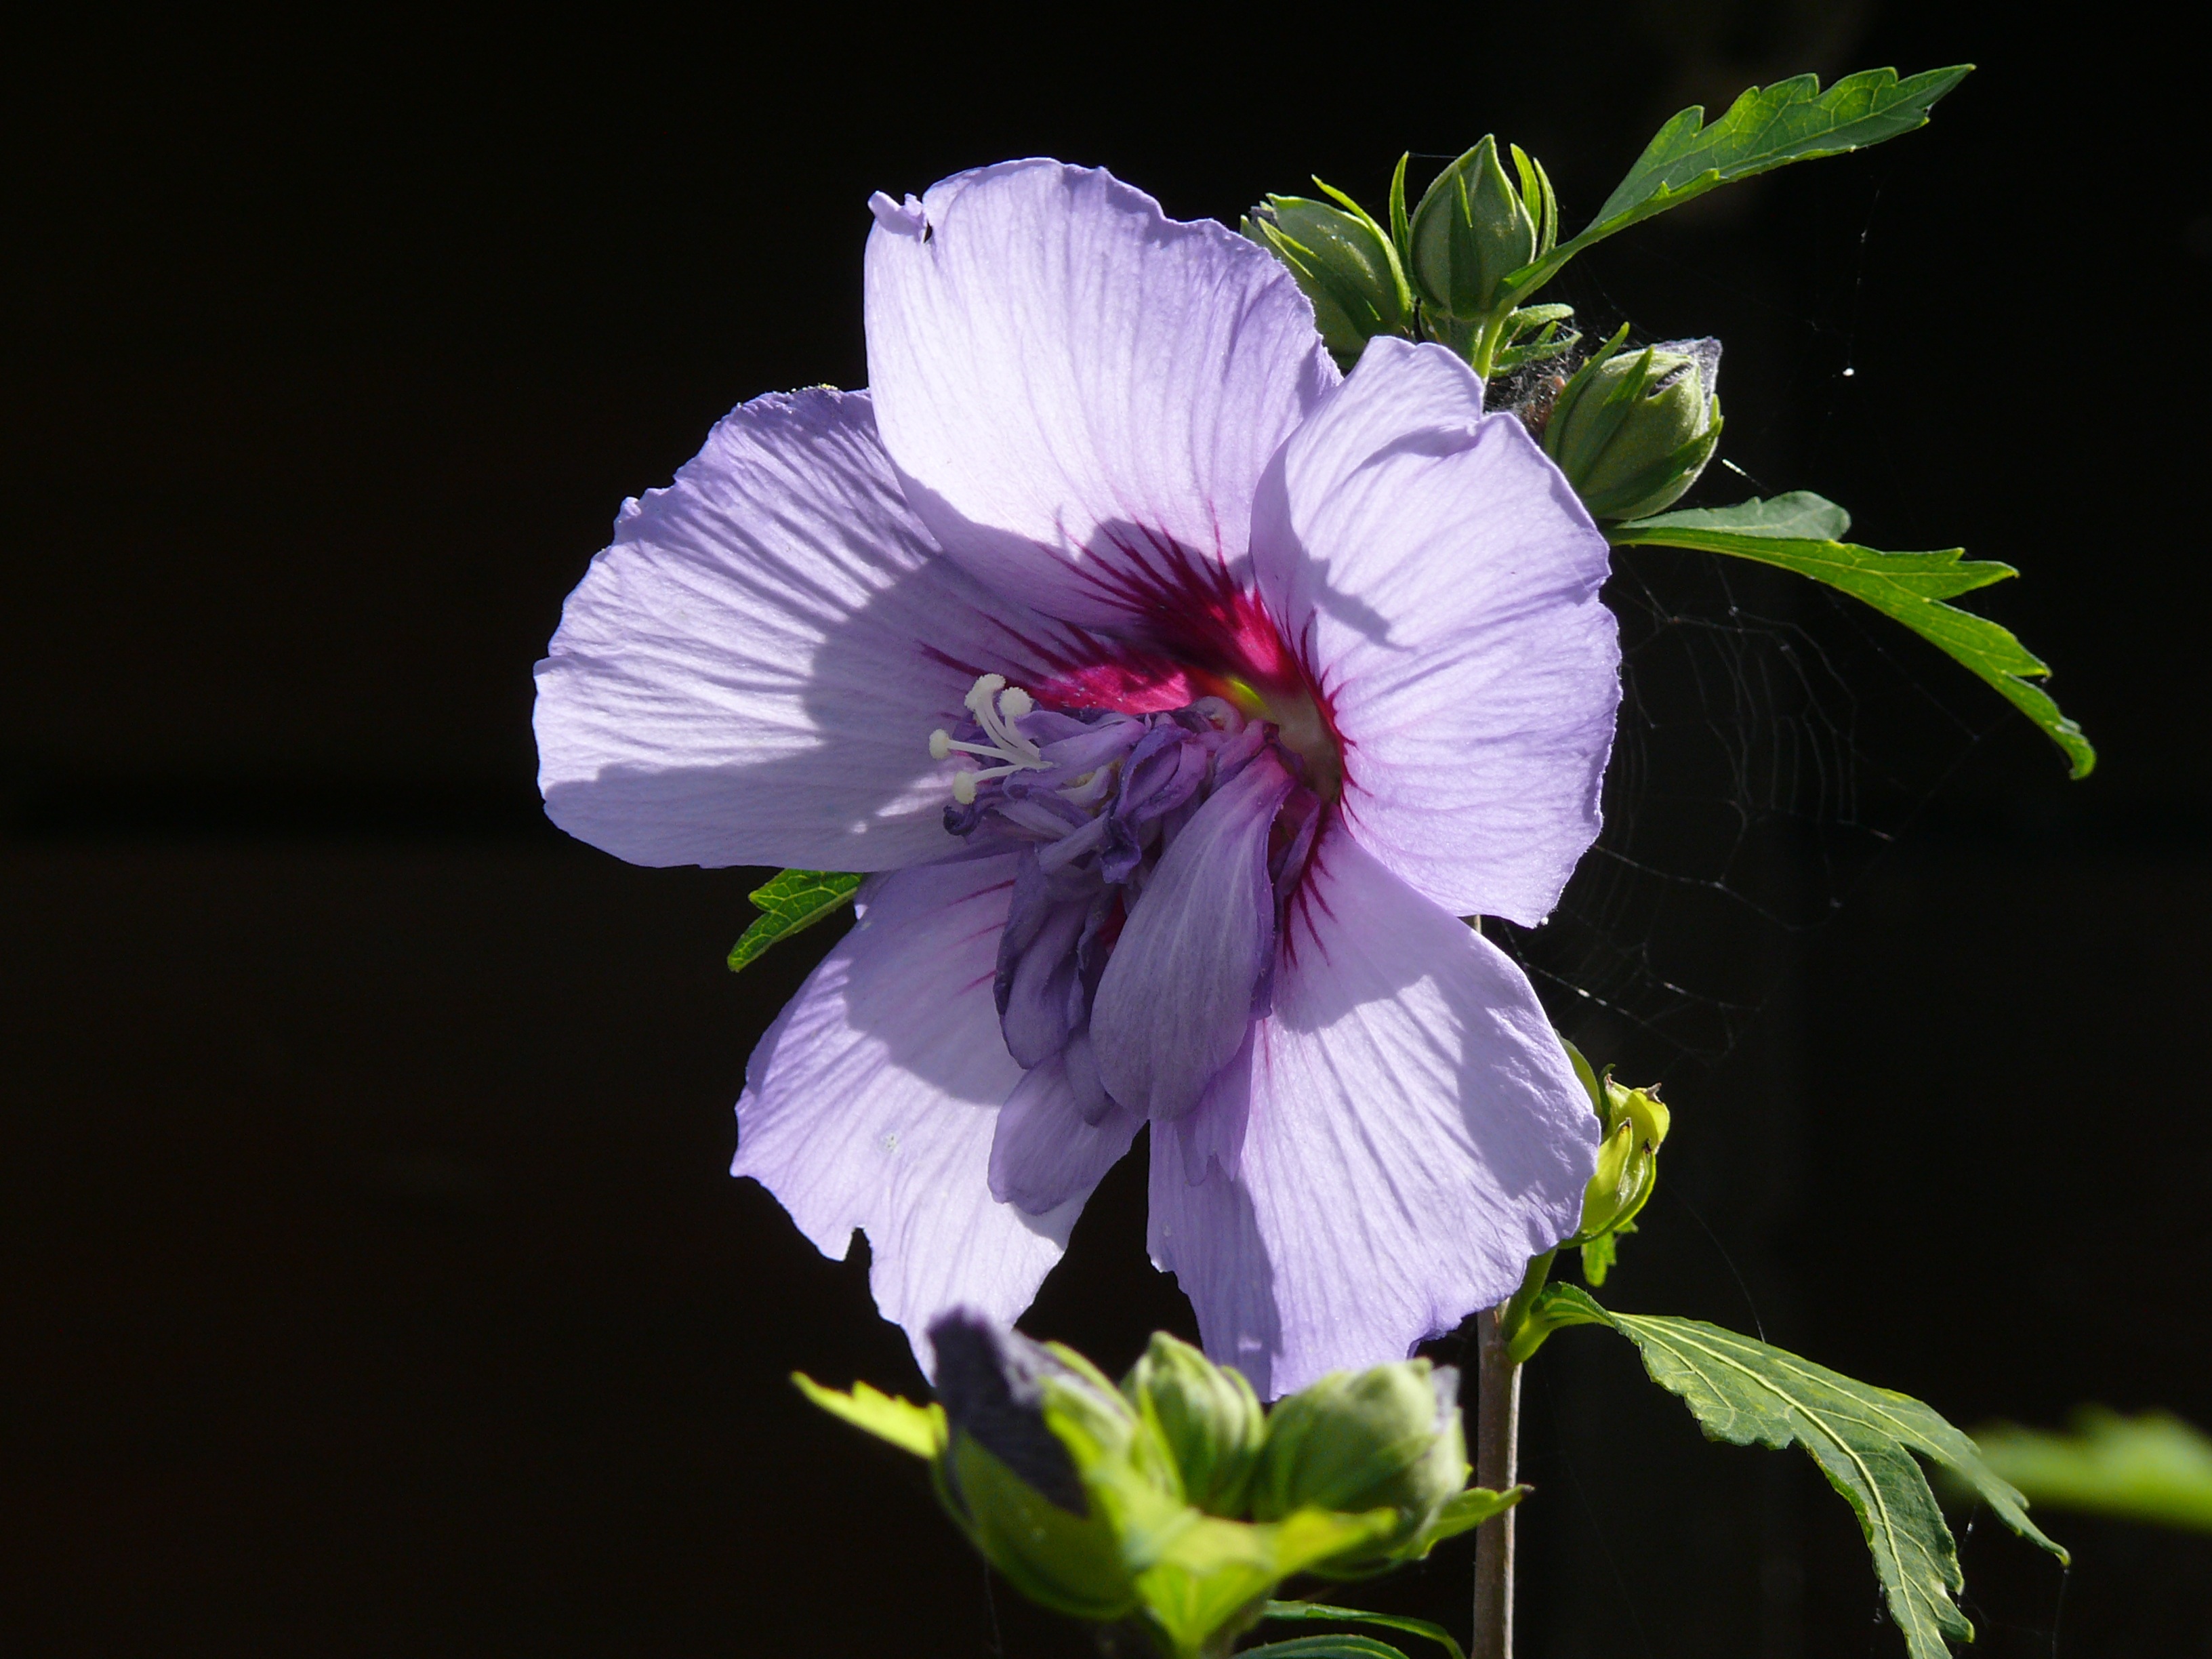
blossom, plant, flower, purple, petal, bloom, botany, flora, wildflower, violet, hibiscus, malvales, macro photography, flowering plant, mallow, close up nature bloom, plant stem, land plant, violet family